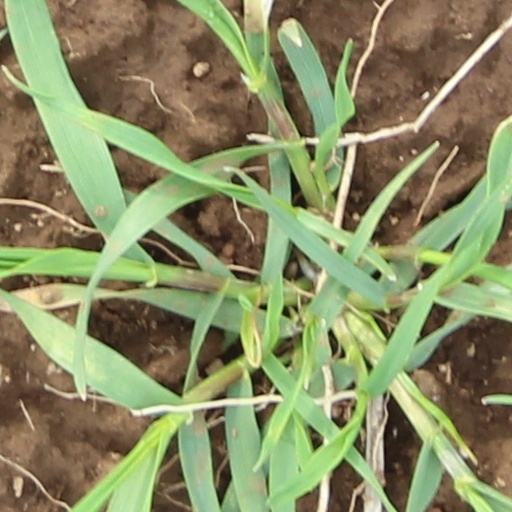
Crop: wheat